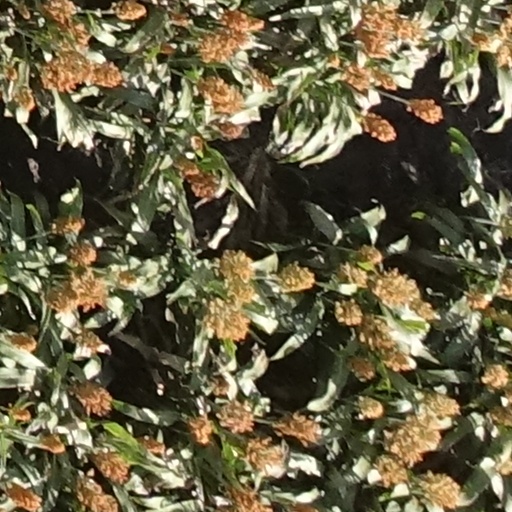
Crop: sorghum